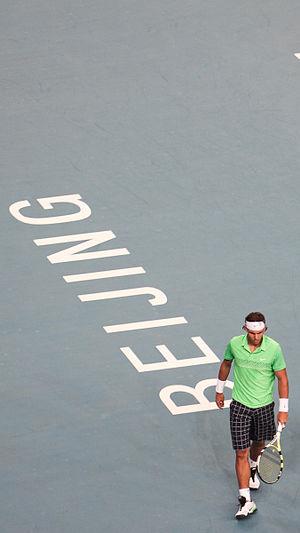
Rafael Nadal est un joueur de tennis espagnol, professionnel depuis 2001, né le 3 juin 1986 à Manacor, sur l'île de Majorque, dans l'archipel des Baléares.